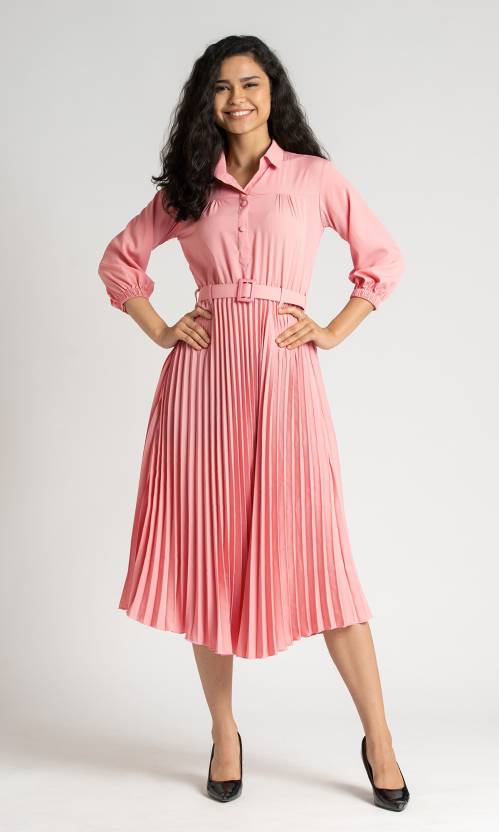
Product: Women Pleated Pink Dress
Price: ₹499
Colors: Pink
Pattern: Solid
Description: AASK brings to you this beautiful knee length dress for women which is made from polystear fabric . This kurti has been designed keeping in mind the latest trends in contemporary casual fashion The dress features a beautiful flair and has a beautiful pattern around the outfit. . This gives the garment a contemporary look and feel. Pair this kurti with a pair of stylish heels and a matching clutch for a complete casual look for a casual event, a party or an evening with friends.High Quality Material: 100% Polyester, Fabric has no stretch , Super Soft and Comfortable.Model Height: 173cm, she wear Size S. Please refer to the last image or the size measurement below before ordering. Thanks For Understanding. if you have any question, Please contact as any time.Thanks!
Other details: Hand Wash Only Do Not Tumble Dry,Hang Dry (Recommend Hand Wash In Cold Water For Lasting Wear, The Fabric Is Great And Definitely Not Too Thin Or See-through At All. The Tie Waist Makes It Flattering For Any Figure. Fashion, Elegant, Plain, Round Neck, A Line, Belted, Pleated, Short Sleeve, Flounce Sleeve dress for girls dress for women tops for women latest design top for women stylish western gown for women latest design 2021 suits for women latest design dresses for woman kurta for women latest long frocks for women kurti with pant maxi dress women tops tops for women under 500 girls dress crop top for girls party dress for women